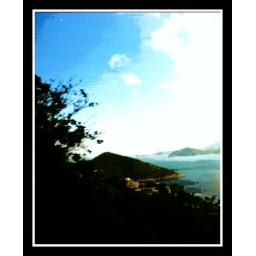
from the bus window in hong kong